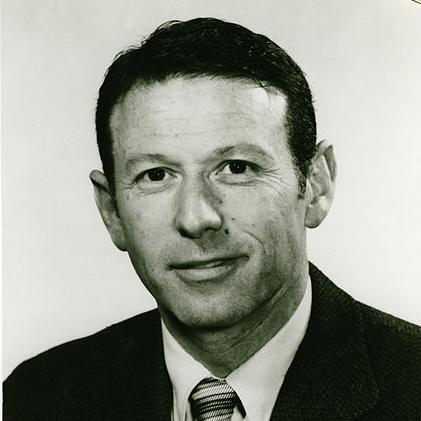
Age: 53